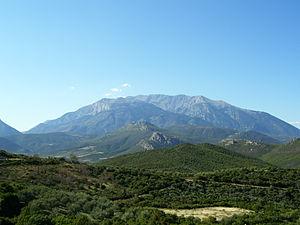
Le mont Parnasse est une montagne du centre de la Grèce, qui surplombe la cité de Delphes, à proximité d'Aráchova. Particulièrement vénéré dans l'Antiquité, il était consacré à la fois au dieu Apollon et aux neuf Muses, dont il était l'une des deux résidences avec le mont Hélicon. Il fait partie des dix parcs nationaux de Grèce. Le Parnasse accueille le principal domaine skiable de Grèce.